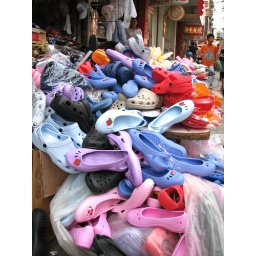
hundreds of pairs of plastic shoes in Shanghai